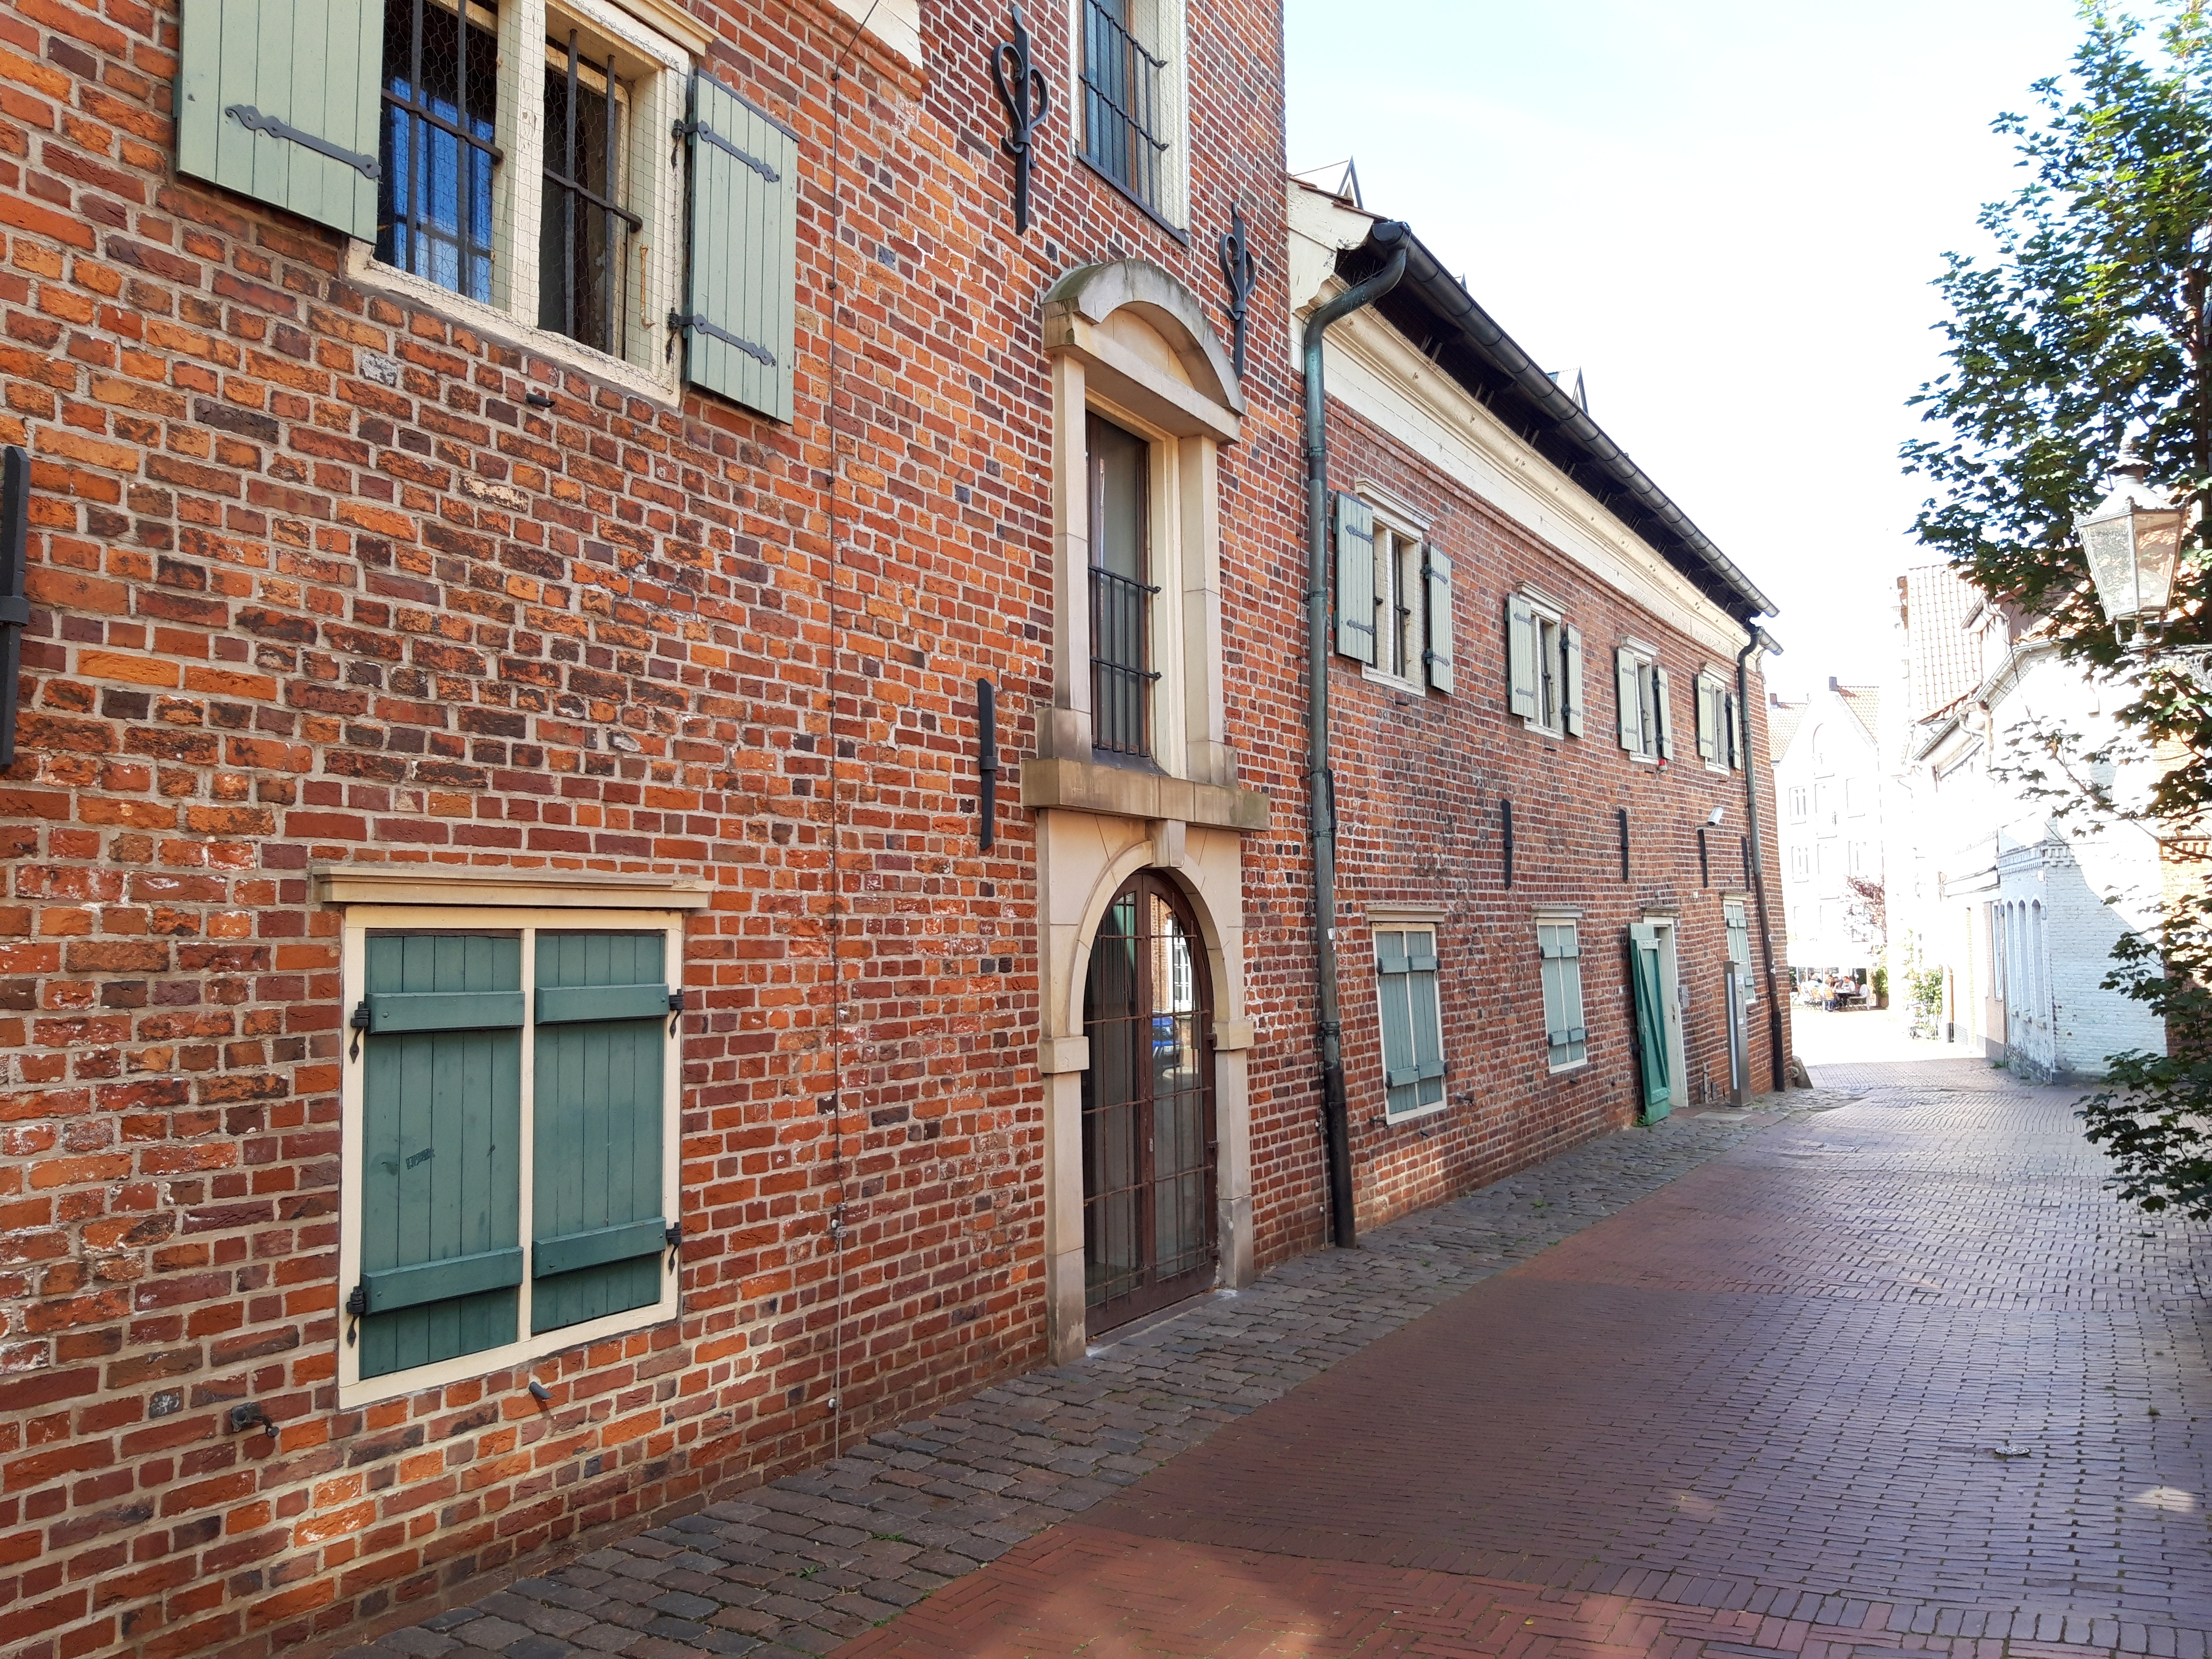
natural, brickwork, property, brick, neighbourhood, building, town, house, street, urban area, architecture, real estate, wall, home, residential area, apartment, window, road, infrastructure, tree, lane, facade, city, almshouse, road surface, mixed use